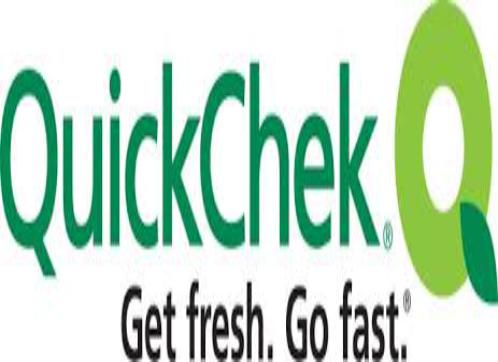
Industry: Food